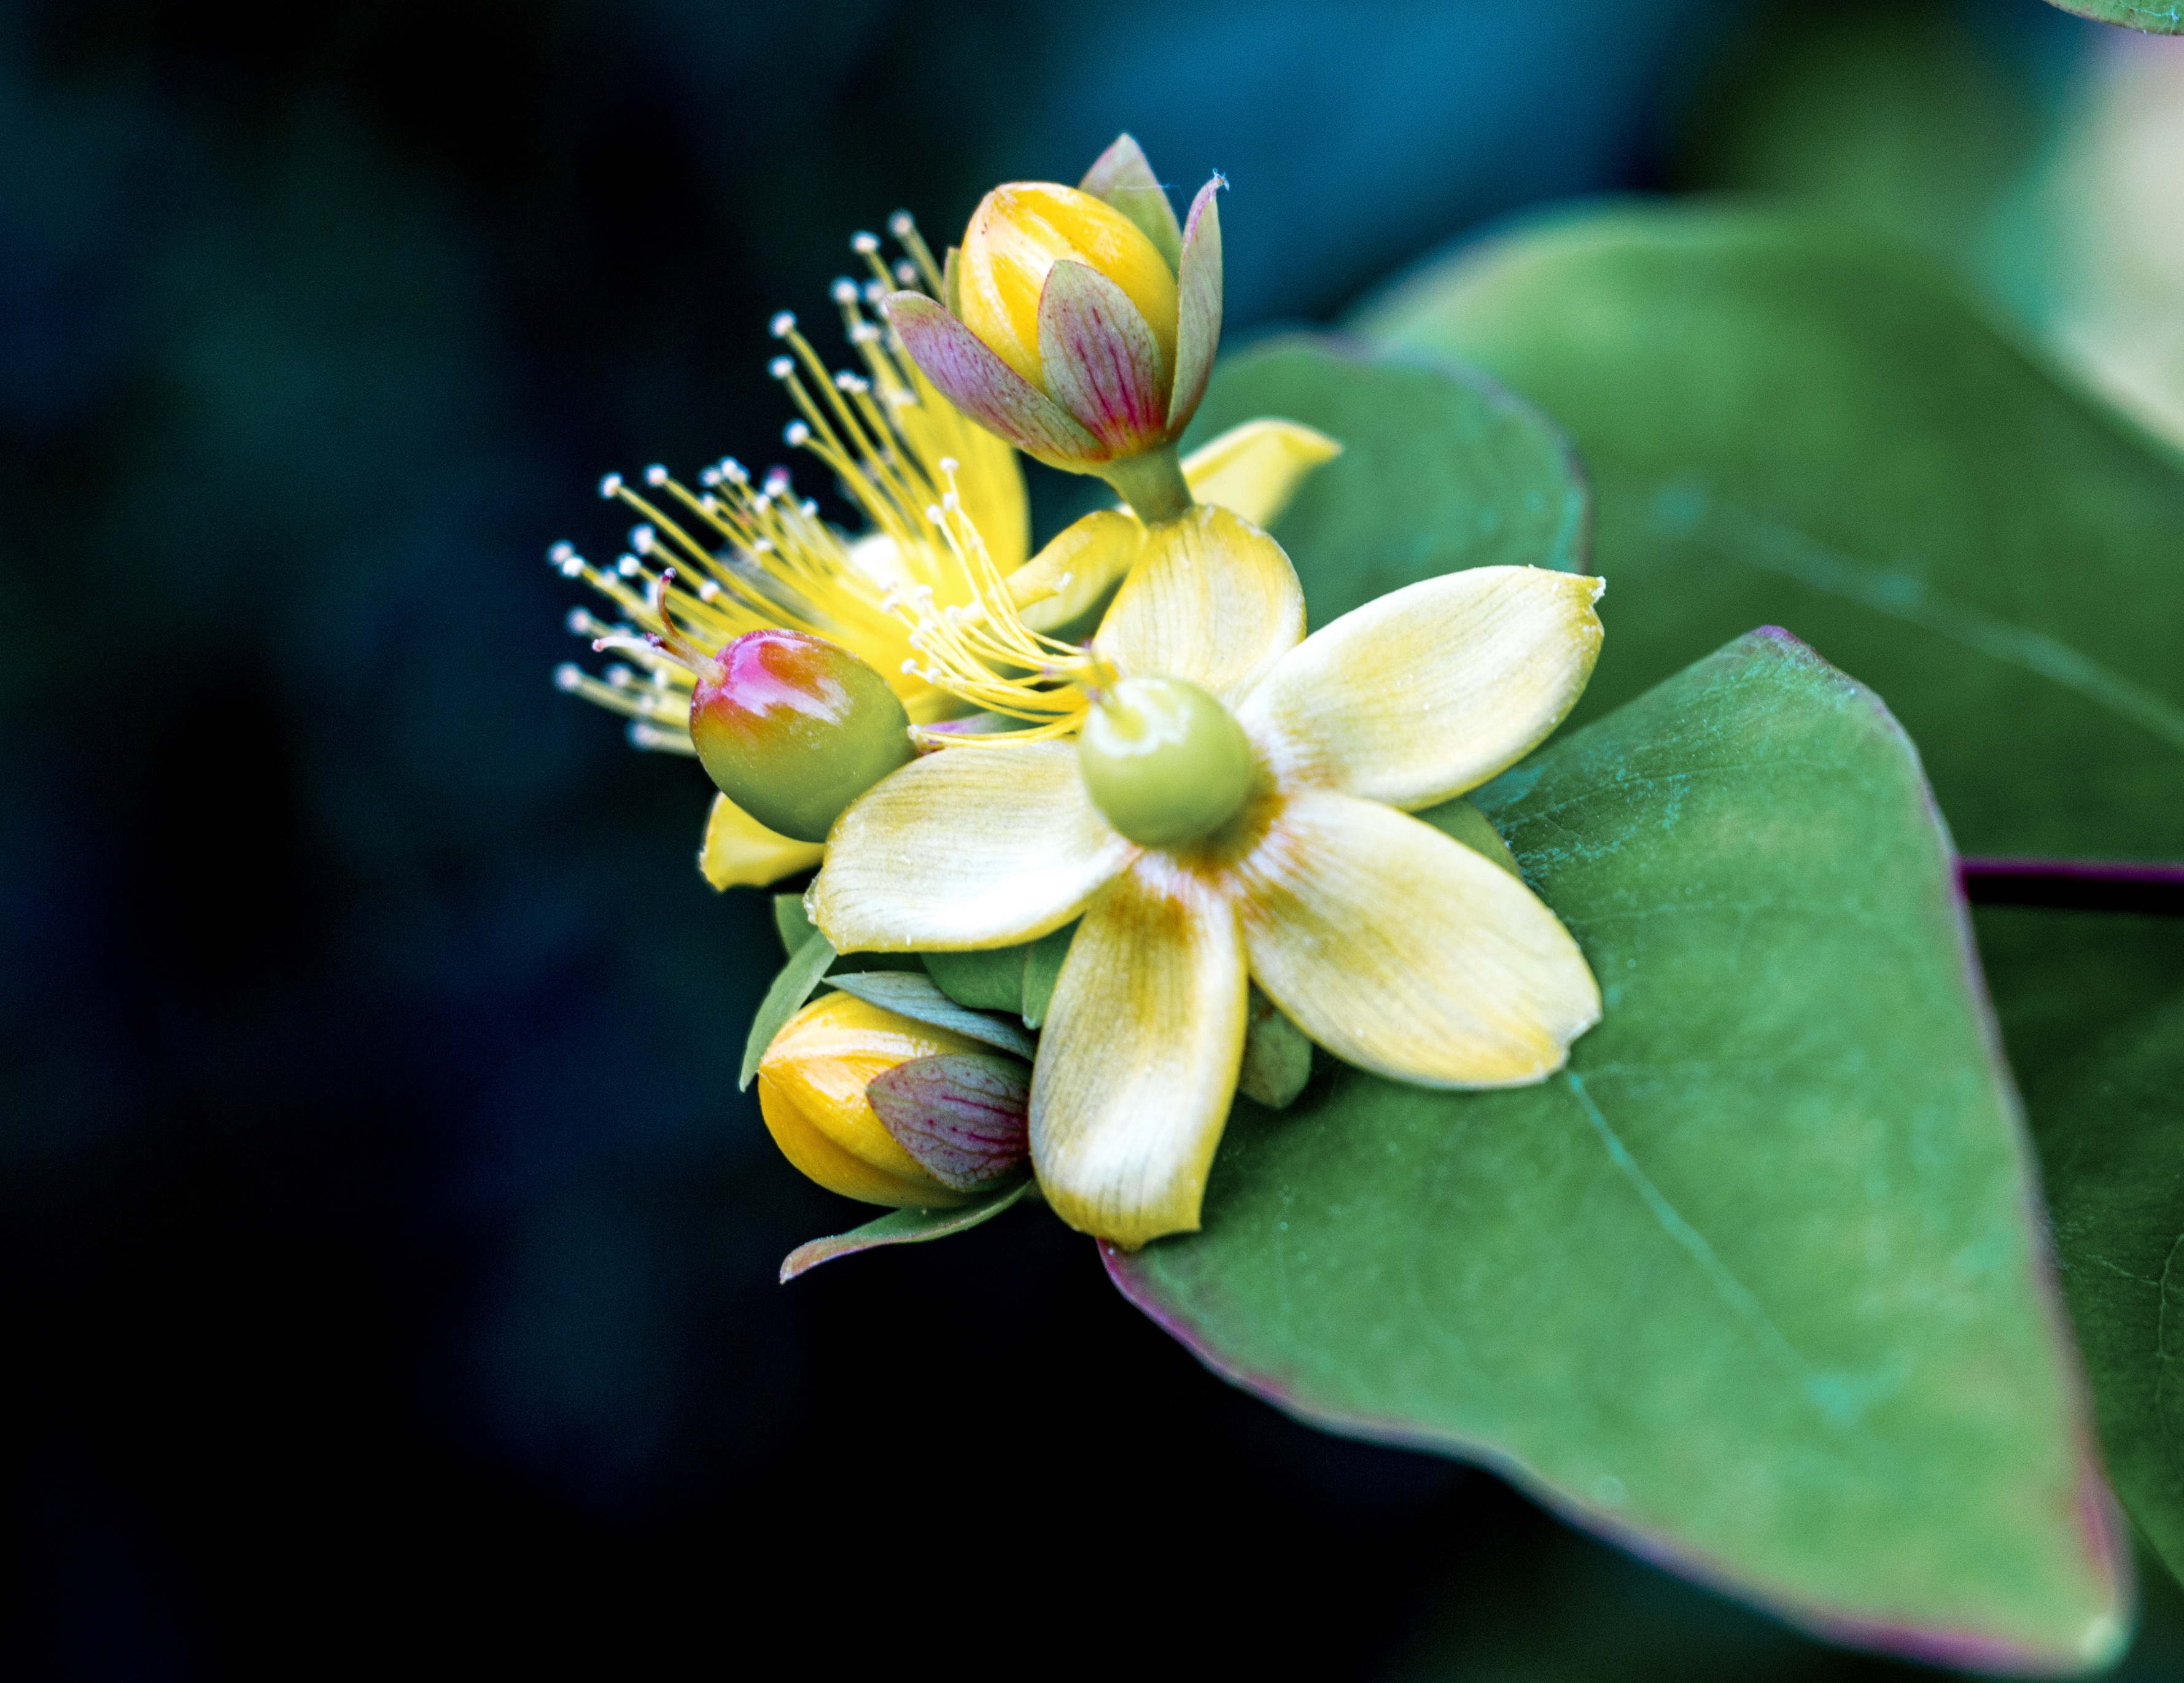
landscape, nature, blossom, plant, photography, leaf, flower, petal, summer, wild, green, produce, botany, yellow, garden, flora, wildflower, close up, england, shrub, british, common, english, bud, macro photography, flowering plant, land plant